Mishkafayim

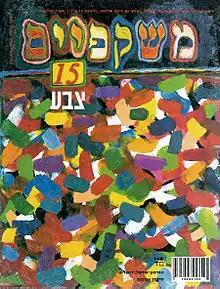
Mishkafayim, issue devoted to color

Mishkafayim (Hebrew for “glasses”) was a Hebrew-language art magazine published by the Israel Museum in Jerusalem from 1987 to 2001.